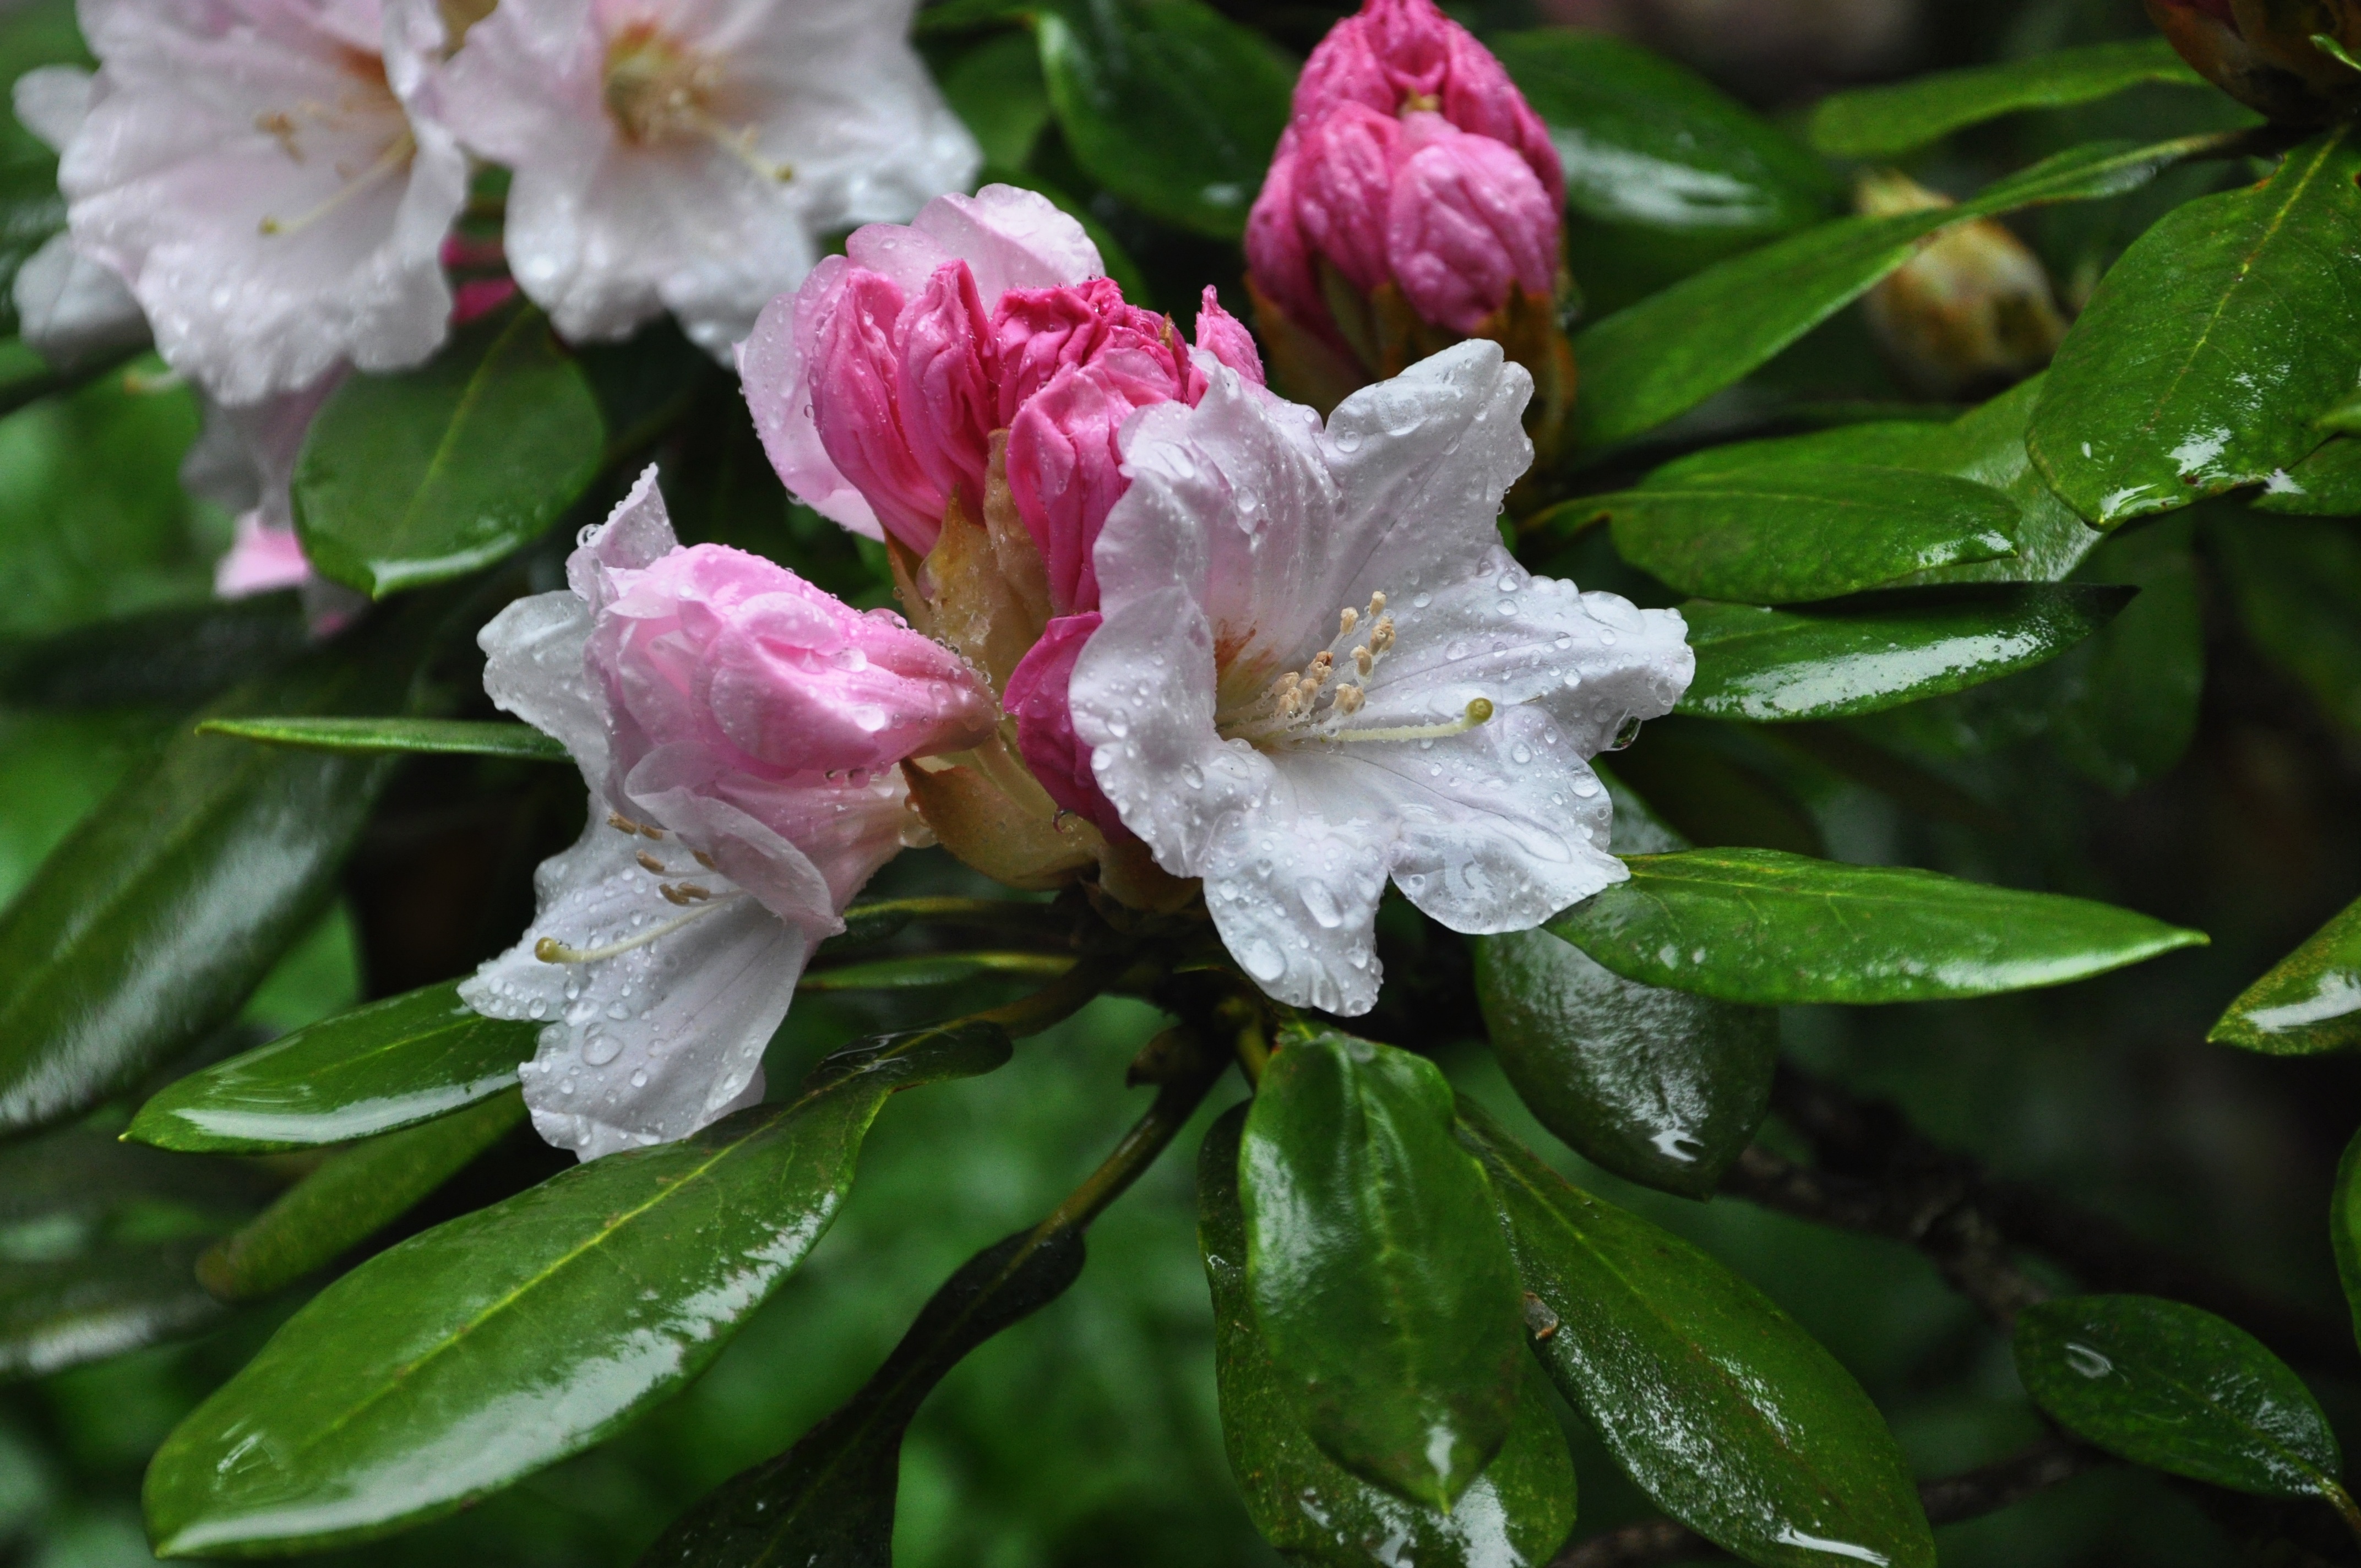
branch, blossom, plant, flower, botany, flora, flowers, shrub, blossoms, rhododendron, springtime, flowering plant, woody plant, land plant, camellia sasanqua, april showers